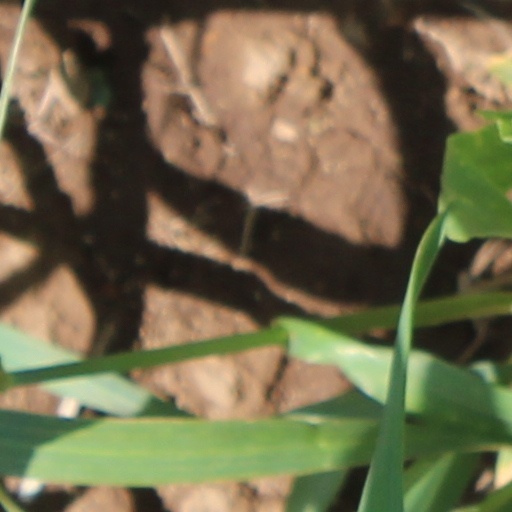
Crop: wheat